Antwerp diamond district

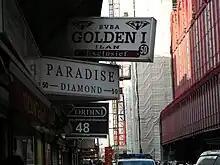
Diamond shops

Antwerp's diamond district, also known as the Diamond Quarter ("Diamantkwartier"), and dubbed the Square Mile, is an area within the city of Antwerp, Belgium. It consists of several square blocks covering an area of about one square mile. While as of 2012, much of the gem cutting and polishing work historically done in the neighborhood had moved to low wage centers elsewhere, about 84% of the world's rough diamonds passed through the district, making it the largest diamond district in the world with a turnover of 54 billion dollars. Each year, approximately 50% of the rough diamonds return to Antwerp for cutting and polishing.